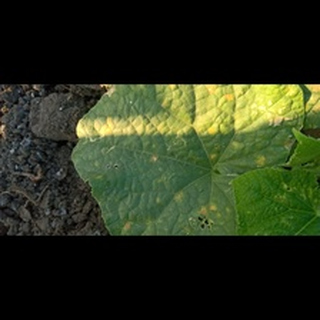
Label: diseased_cucumber